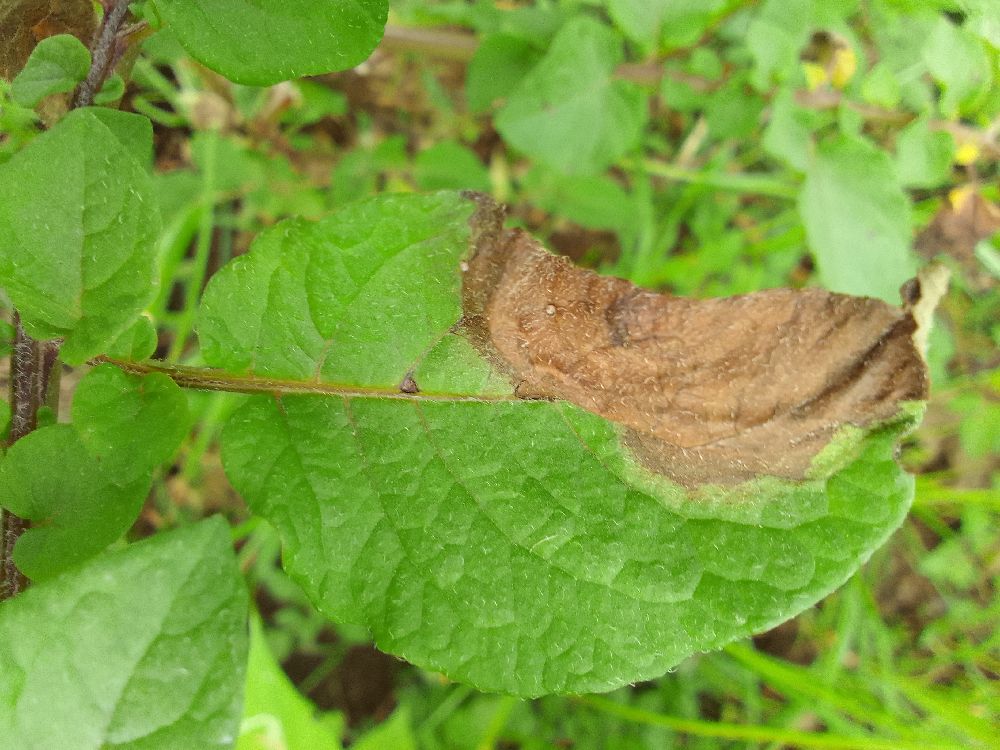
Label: Late blight